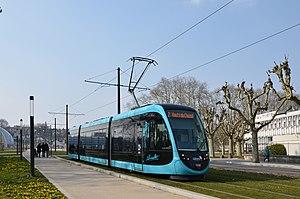
Rame de tramway CAF Urbos 3 n°812 du réseau GINKO près de la station République, à Besançon.
Egis Rail est une filiale du groupe Egis, spécialisée dans l’ingénierie des transports urbains guidés et ferroviaires : systèmes, automatisme, matériels roulants, sécurité, équipements, génie civil, environnement. Egis Rail a conduit des projets en France et à l'international.
La liste des réseaux de tramways de France recense les réseaux anciens et actuels.
La ligne T2 du tramway de Besançon relie la ville du sud-ouest à la gare Viotte, partant du quartier des Hauts-du-Chazal, le CHRU Jean-Minjoz, Planoise, Micropolis et son pôle d'échanges, les secteurs Grette et Brulard, le pôle d'échanges de Saint-Jacques, le centre-ville de Besançon par les quais, Battant, la place de la Révolution et la gare Viotte.
Ginko est une marque déposée appartenant à Grand Besançon Métropole, qui désigne depuis septembre 2002 son service de transport en commun. Ce dernier dessert les 68 communes de Grand Besançon Métropole, à l’aide d’un réseau composé de 2 lignes de tramways, 56 lignes de bus régulières et d’un service de transport à la demande.
La liste des projets de tramways de France recense tous les projets actuels, en construction ou simplement évoqués, du réseau tram de France. Les projets qui ont été réalisés ou abandonnés sont exclus.
Le tramway de Besançon est un réseau de deux lignes de tramway financé par Grand Besançon Métropole et exploitée par Besançon Mobilités qui relie l'agglomération d'ouest en est. L'inauguration a eu lieu les 30 et 31 août 2014 et la mise en service commerciale le lendemain, 1ᵉʳ septembre 2014.